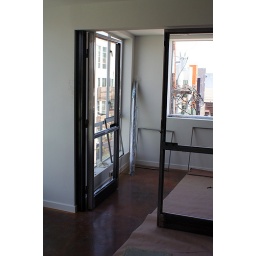
both doors open up and will eventually have frosted glass in them.